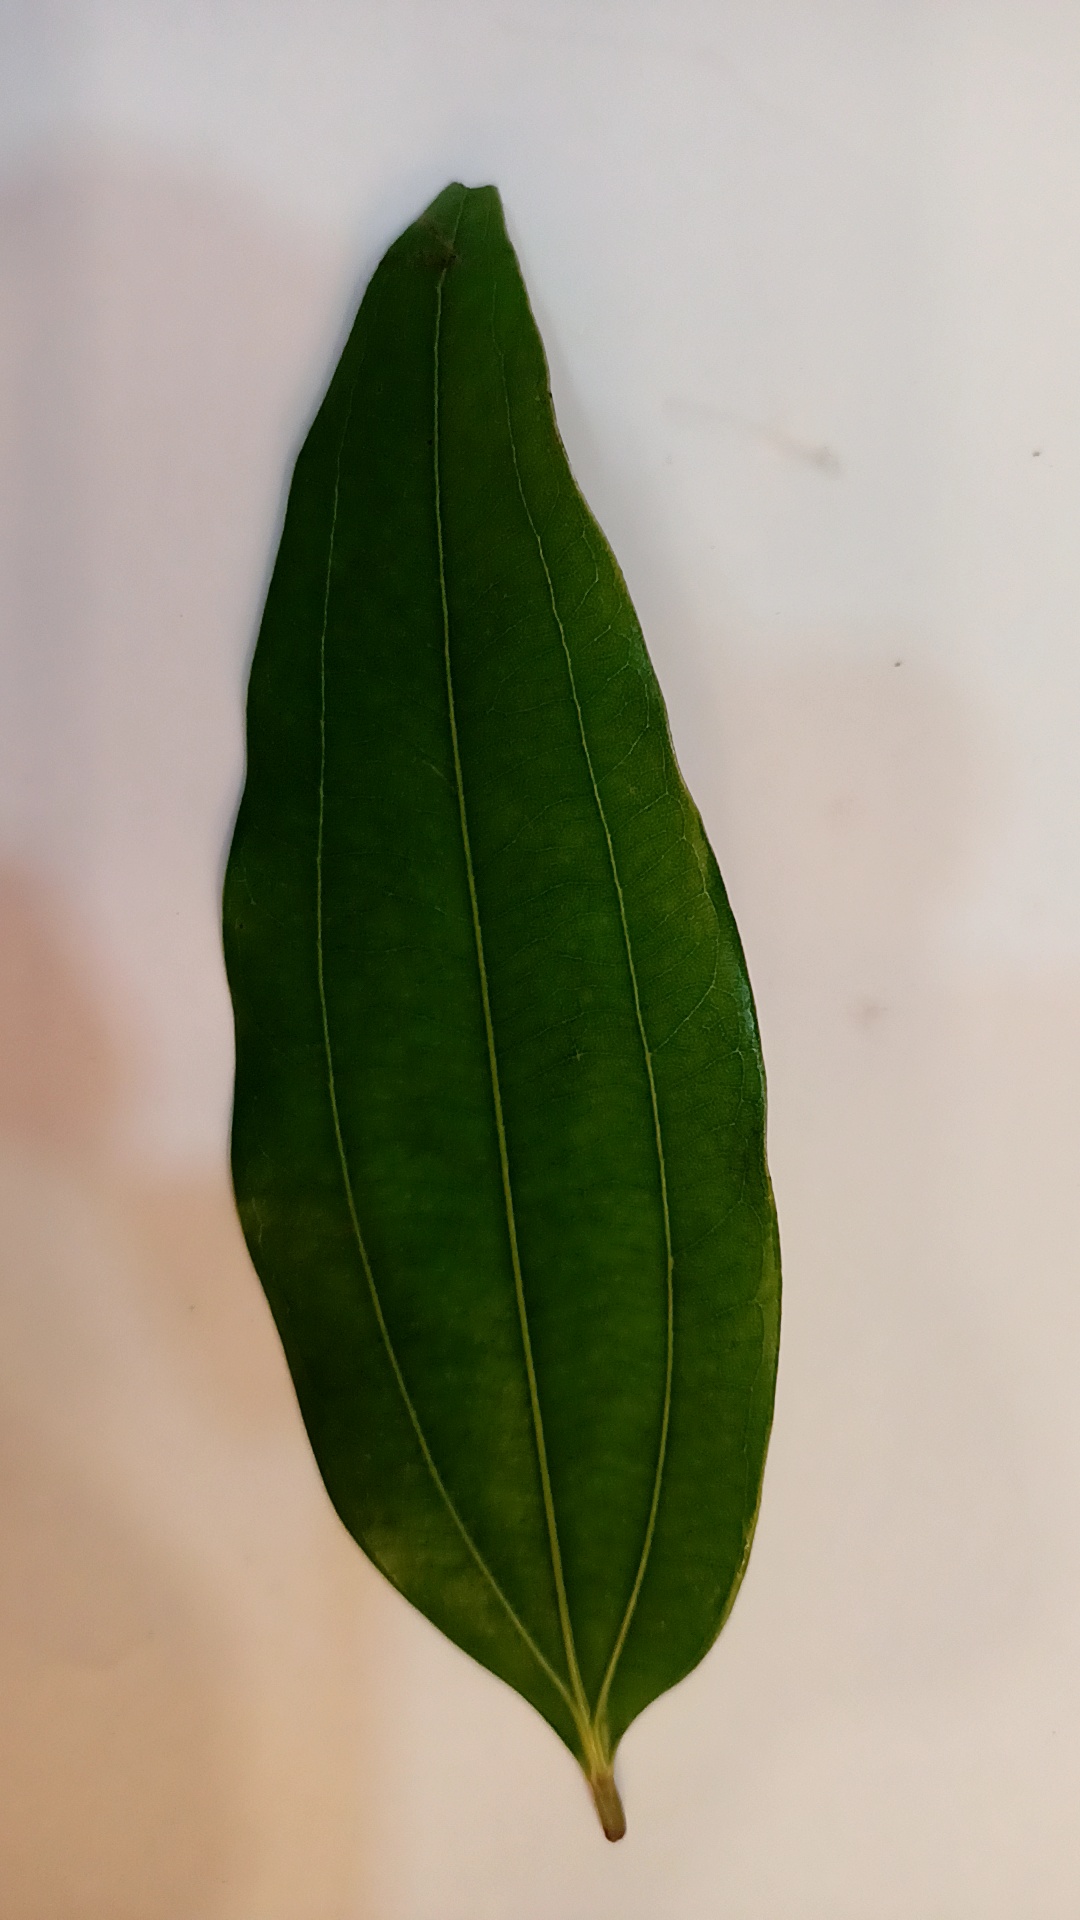
Label: Healthy